Compaq LTE Lite

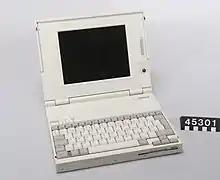
LTE Lite 4/33C

The LTE Lite was a series of notebook-sized laptops under the LTE line manufactured by Compaq from 1992 to 1994. The first entries in the series were Compaq's first computers after co-founder Rod Canion's ousting and Eckhard Pfeiffer's tenure as the new CEO. The notebooks were co-developed and manufactured by Compaq and Citizen Watch of Japan. They were a hot-seller for Compaq and spanned multiple models, with various processors and liquid-crystal display technologies.